Matthew Stead

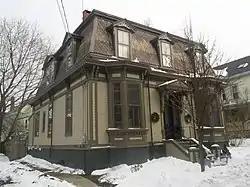
A. B. Butler House in Portland, Maine

Father and son moved to Portland, Maine, in 1866, shortly after its great fire decimated its buildings, and opened a practice there. They remained in Maine for around three years, before returning to Saint John, New Brunswick, in 1869.